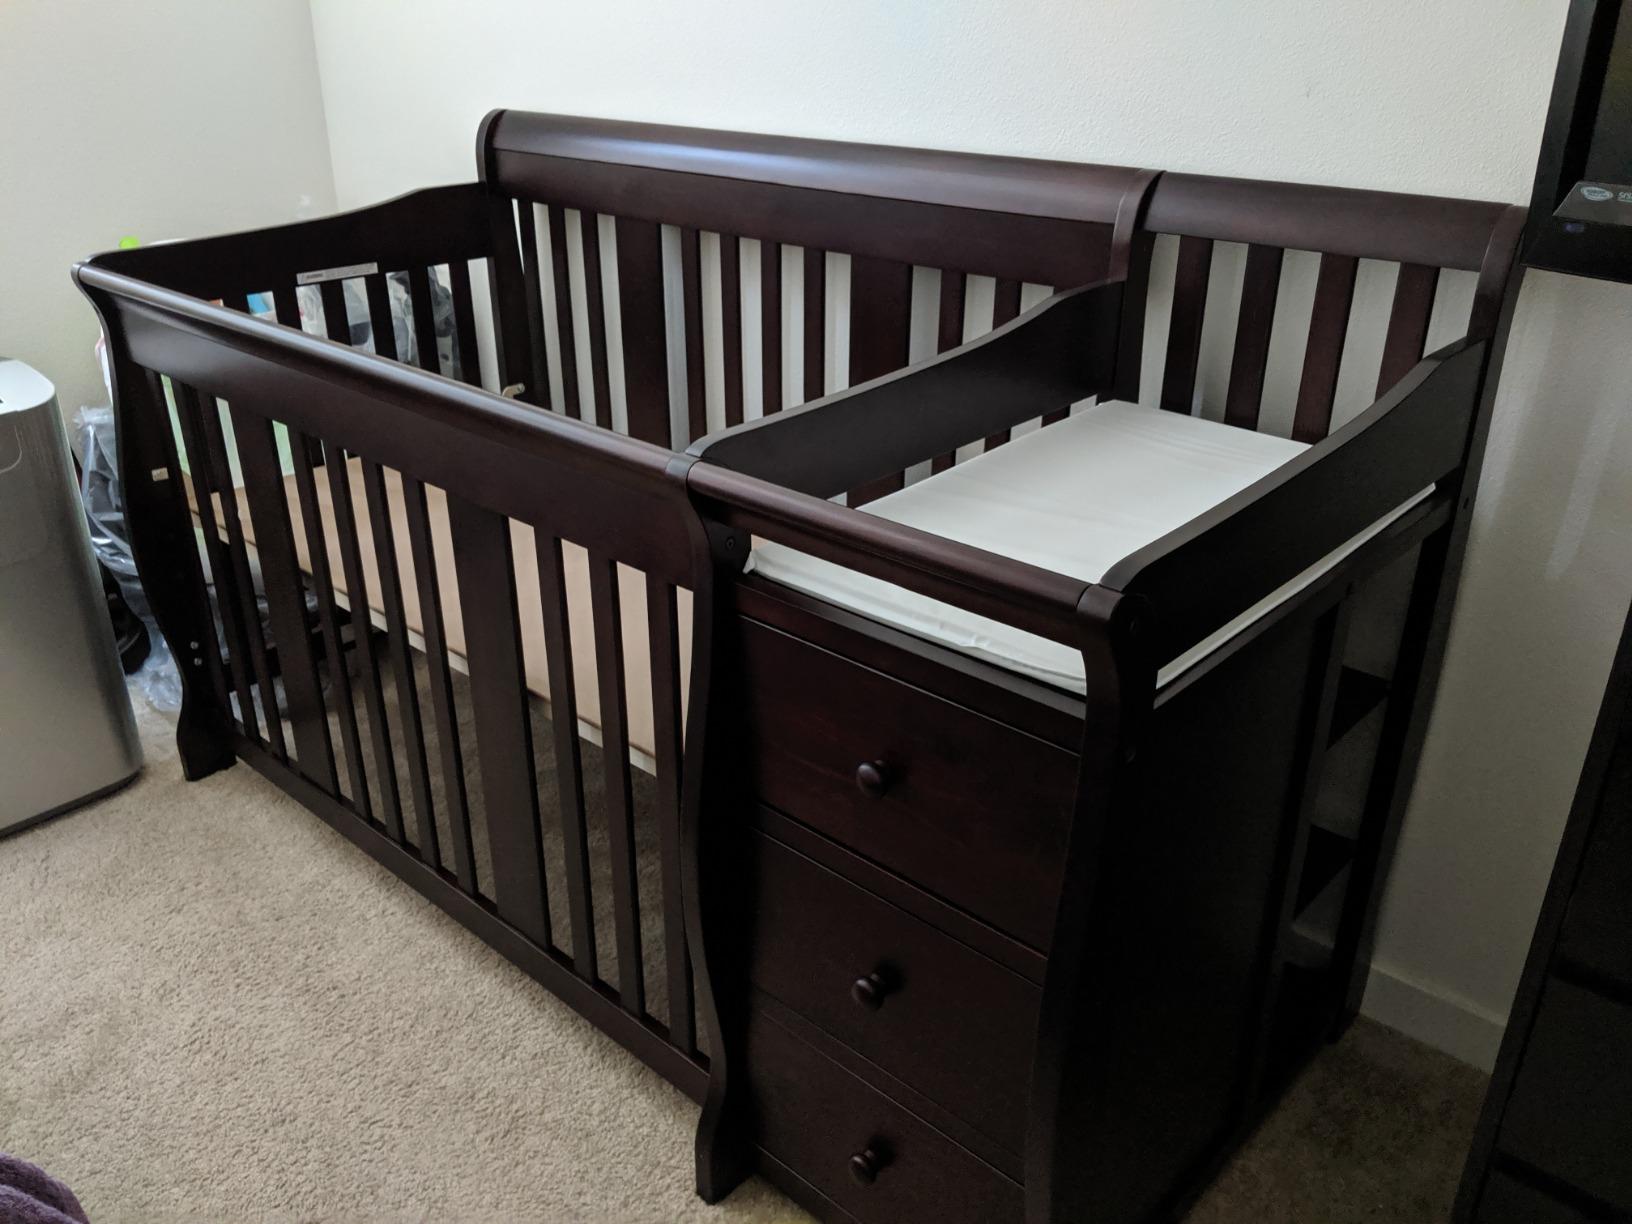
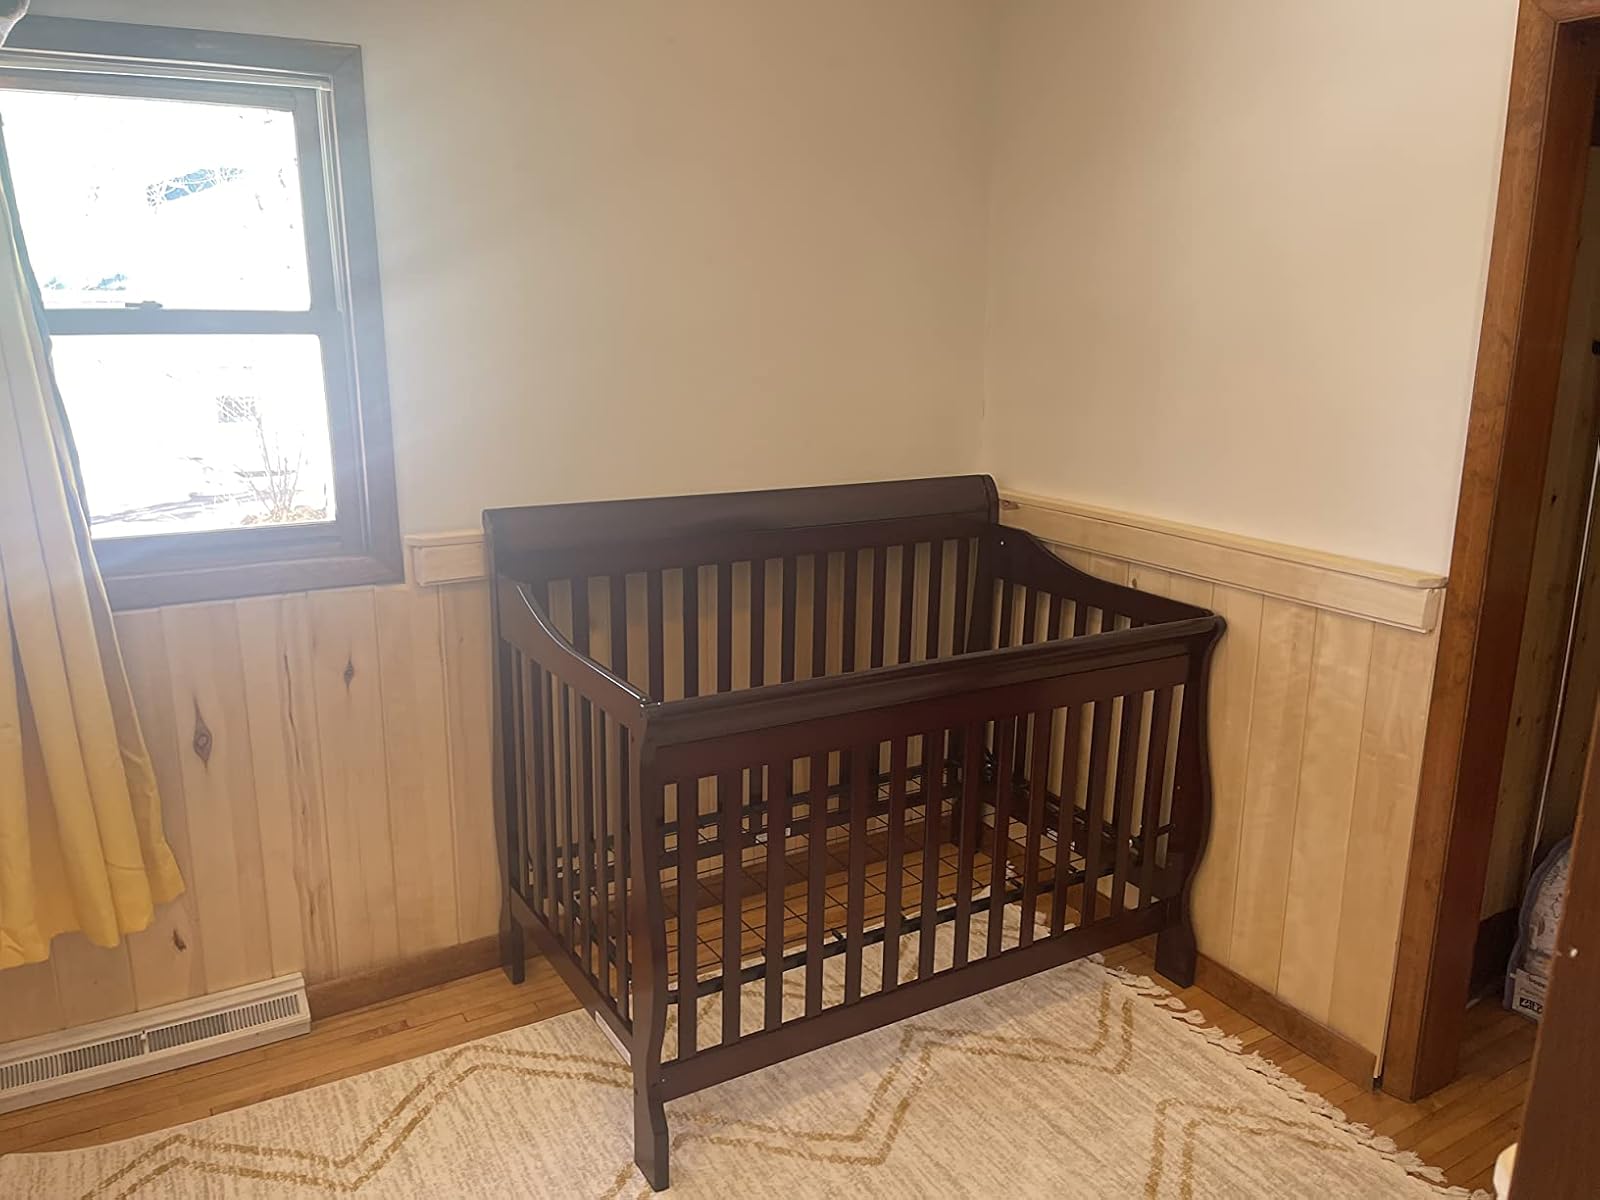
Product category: products_crib
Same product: no